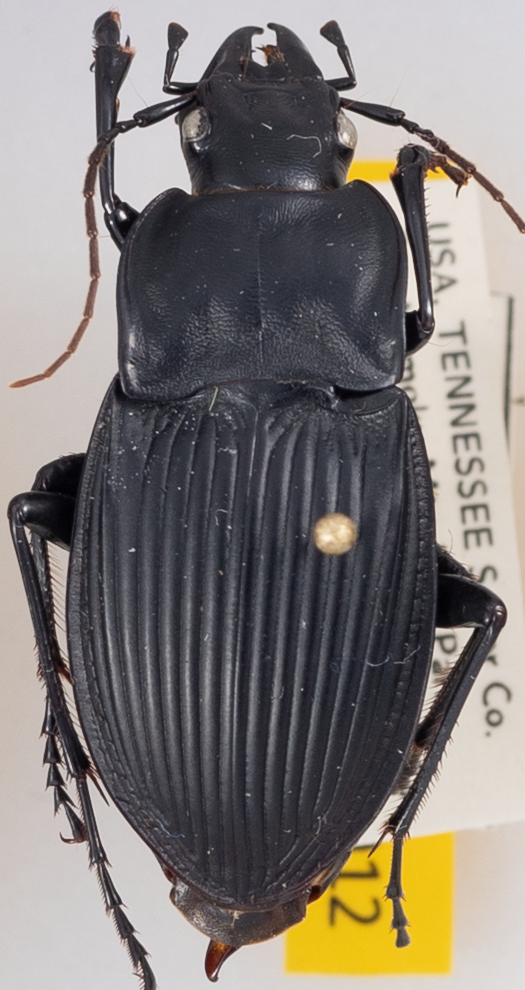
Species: Dicaelus dilatatus sinuatus
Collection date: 2021-06-22
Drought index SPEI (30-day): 0.39
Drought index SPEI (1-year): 0.792
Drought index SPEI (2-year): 2.09